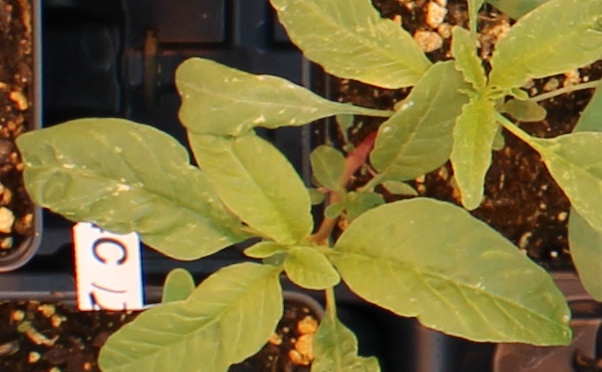
Label: Waterhemp